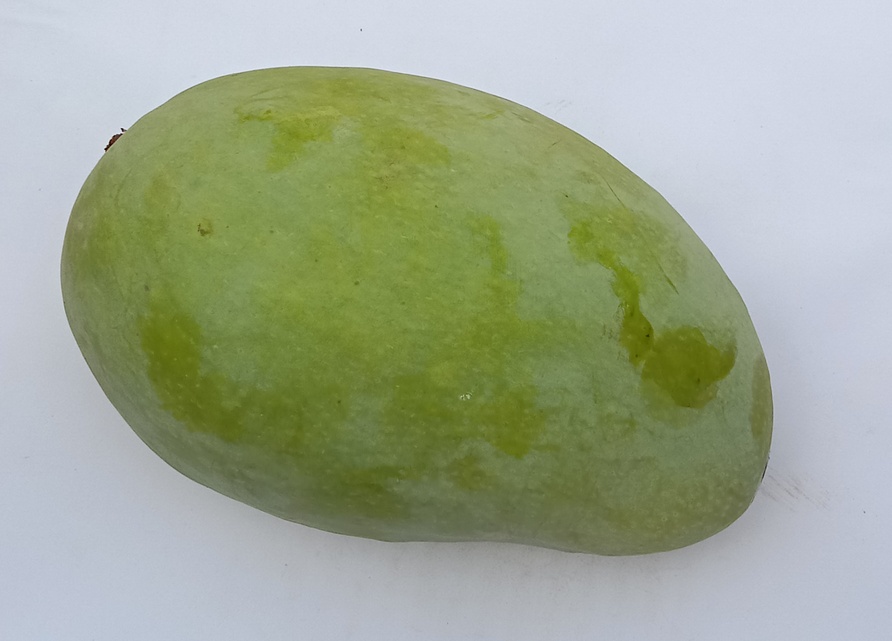
Mango variety: Fajri